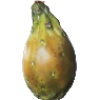
Label: Cactus fruit 1